Coastal giant salamander

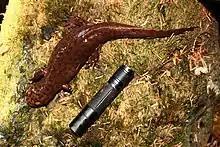
"Dicamptodon tenebrosus" next to 120mm flashlight

The coastal giant salamander (Dicamptodon tenebrosus) is a species of salamander in the genus "Dicamptodon" (Pacific giant salamanders). It is endemic to the Pacific Northwest of North America. There are three closely related species to this taxon: "D. ensatus" (California giant salamander), "D. copei" (Cope's giant salamander), and "D. aterrimus" (Idaho giant salamander).